Little Lulu

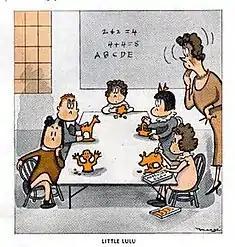
"Little Lulu" panel from March 20, 1943 issue of "The Saturday Evening Post".

In 2010, Dark Horse reprinted the companion Tubby series ("Little Lulu's Pal Tubby") in volumes similar to their "Lulu" volumes.